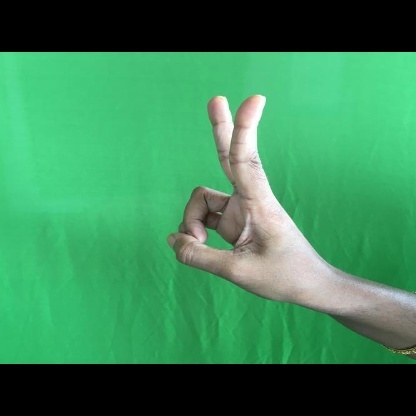
Mudra: Katrimukha